Hoan Bridge

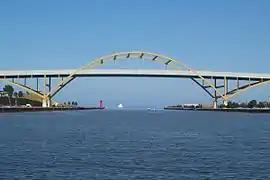
The Hoan Bridge

The Daniel Hoan Memorial Bridge is a tied-arch bridge that connects Interstate 794 in downtown Milwaukee, Wisconsin, to the Lake Freeway across the Milwaukee River inlet. Originally called the Harbor Bridge, it was renamed after Daniel Hoan (Socialist Party), one of the longest serving mayors of Milwaukee.